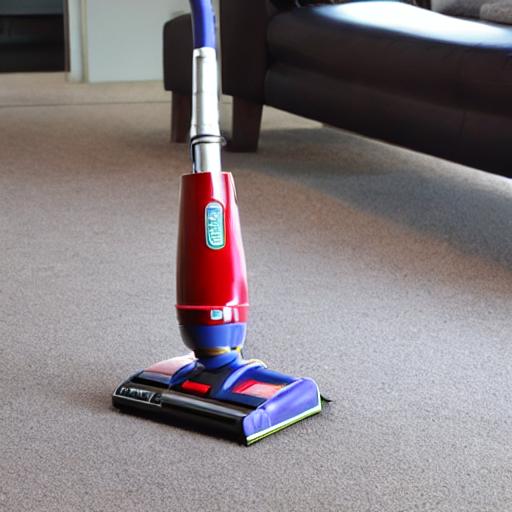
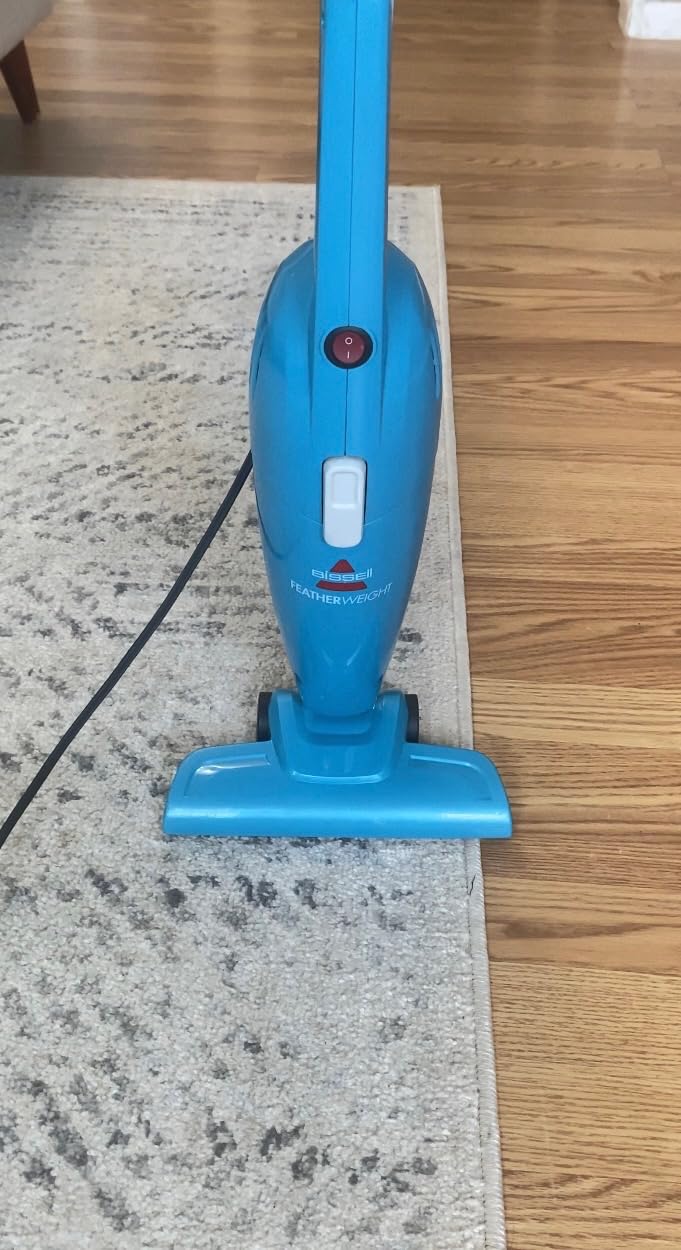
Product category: items_vacuum
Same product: no